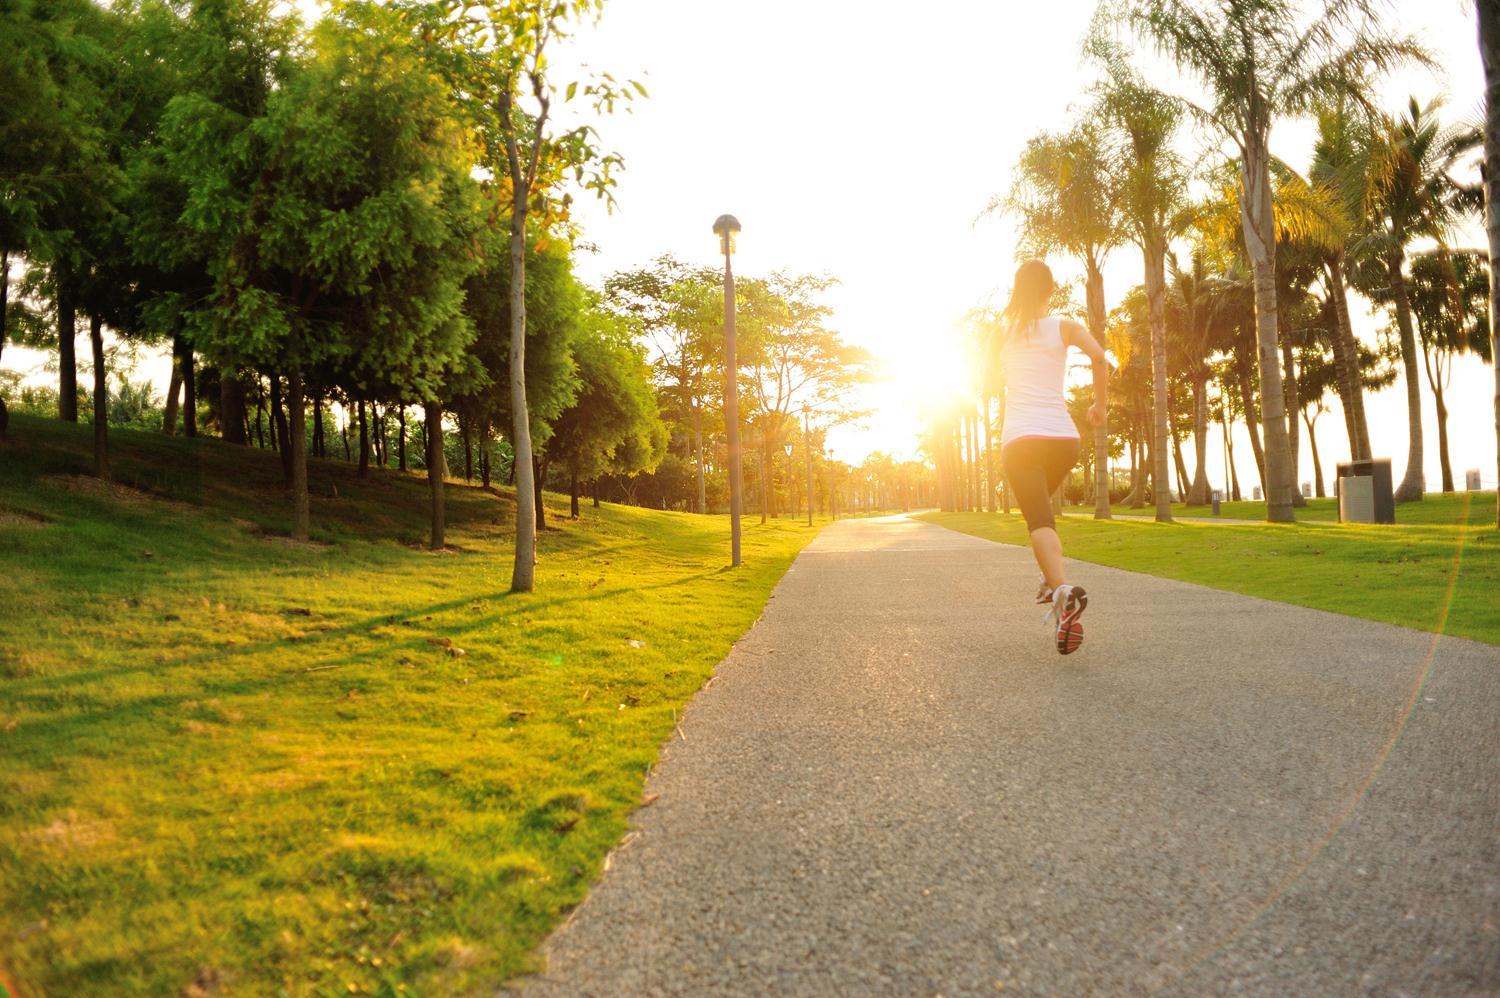
có những bãi cỏ và nhiều cây xanh xuất hiện ở hai bên đường